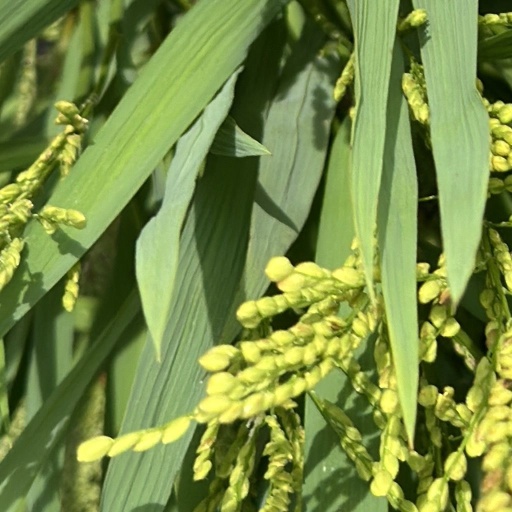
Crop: rice